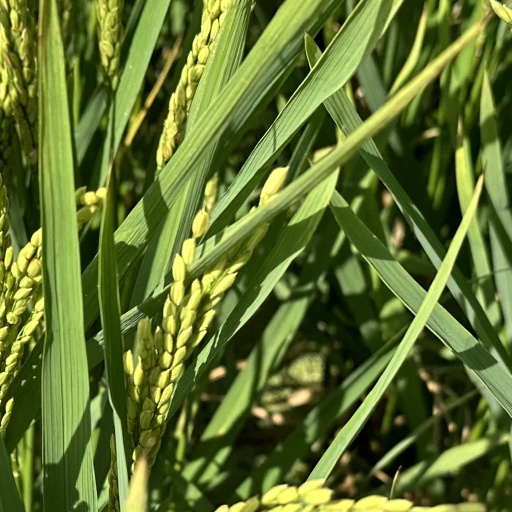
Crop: rice